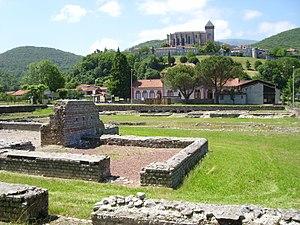
Lugdunum Convenarum
Saint-Bertrand-de-Comminges est une commune pyrénéenne française située dans le département de la Haute-Garonne en région Occitanie.
Lugdunum Convenarum, littéralement «colline du dieu Lug des Convènes» est le nom habituellement donné aujourd'hui à une importante cité urbaine antique aquitano-romaine du sud-ouest de la Gaule romaine, correspondant à l'actuel village de Saint-Bertrand-de-Comminges.
Hérode Antipas II, ou Hérode Antipater, en hébreu הורדוס אנטיפס, en grec Ἡρῴδης Ἀντίπατρος, « Hêrôdês Antipatros », fils d'Hérode le Grand et de la Samaritaine Malthacé, sa quatrième femme, est tétrarque de Galilée et de Pérée de 4 av. J.-C. à 39.
Hérodiade ou Hérodias est une princesse juive, née dans les deux premières décennies avant notre ère.
Cet article recense une partie des monuments historiques de la Haute-Garonne, en France.